Baird Law Office

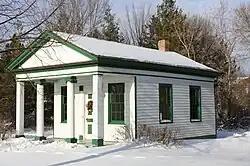

The Baird Law Office in Green Bay, Wisconsin was built in the 1830s in Greek Revival style, which was then popular as one of America's first architectural styles that explicitly rejected British practices. The small one-story building measures just 16 x in size and served historically as a professional building.